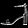
Label: Sandal